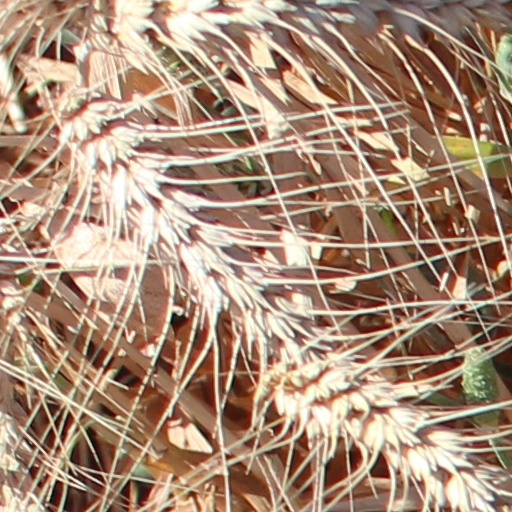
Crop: wheat